Nancy affair

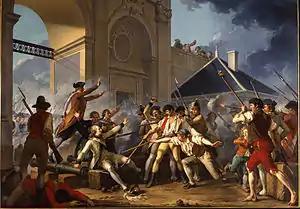
"Le Courage héroïque du jeune Désilles, le 31 août 1790, à l'affaire de Nancy", Le Barbier, 1794 (Musée de la Révolution française.

The Nancy affair, commonly referred to in English as the Nancy Mutiny, was the crushing of a military mutiny in France on 31 August 1790, two years before the final overthrow of the French monarchy. The mutiny was of particular significance in that it illustrated the degree to which the discipline and reliability of the Royal Army had been undermined by thirteen months of revolutionary turmoil.